Kuril Islands dispute

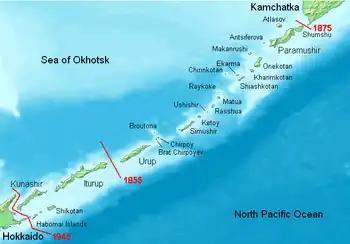
The Kuril Islands with Russian names. Borders of Shimoda Treaty (1855) and Treaty of St. Petersburg (1875) shown in red. Since 1945 all islands northeast of Hokkaido have been administered by Russia.

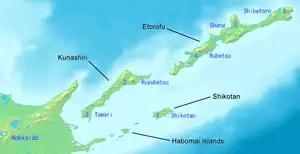
Disputed islands in question: Habomai Islands, Shikotan, Kunashiri (Kunashir) and Etorofu (Iturup)

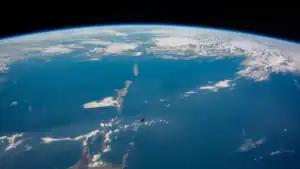
Southern Kuril islands seen from the International Space Station

The Kuril Islands dispute, known as the Northern Territories dispute in Japan, is a territorial dispute between Japan and Russia over the ownership of the four southernmost Kuril Islands. The Kuril Islands are a chain of islands that stretch between the Japanese island of Hokkaido at their southern end and the Russian Kamchatka Peninsula at their northern end. The islands separate the Sea of Okhotsk from the Pacific Ocean. The four disputed islands, like other islands in the Kuril chain which are not in dispute, were unilaterally annexed by the Soviet Union following the Invasion of the Kuril Islands at the end of World War II. The disputed islands are under Russian administration as the South Kuril District and part of the Kuril District of the Sakhalin Oblast (Сахалинская область, "Sakhalinskaya oblast"). They are claimed by Japan, which refers to them as its Northern Territories or Southern Chishima, and considers them part of the Nemuro Subprefecture of Hokkaido Prefecture.